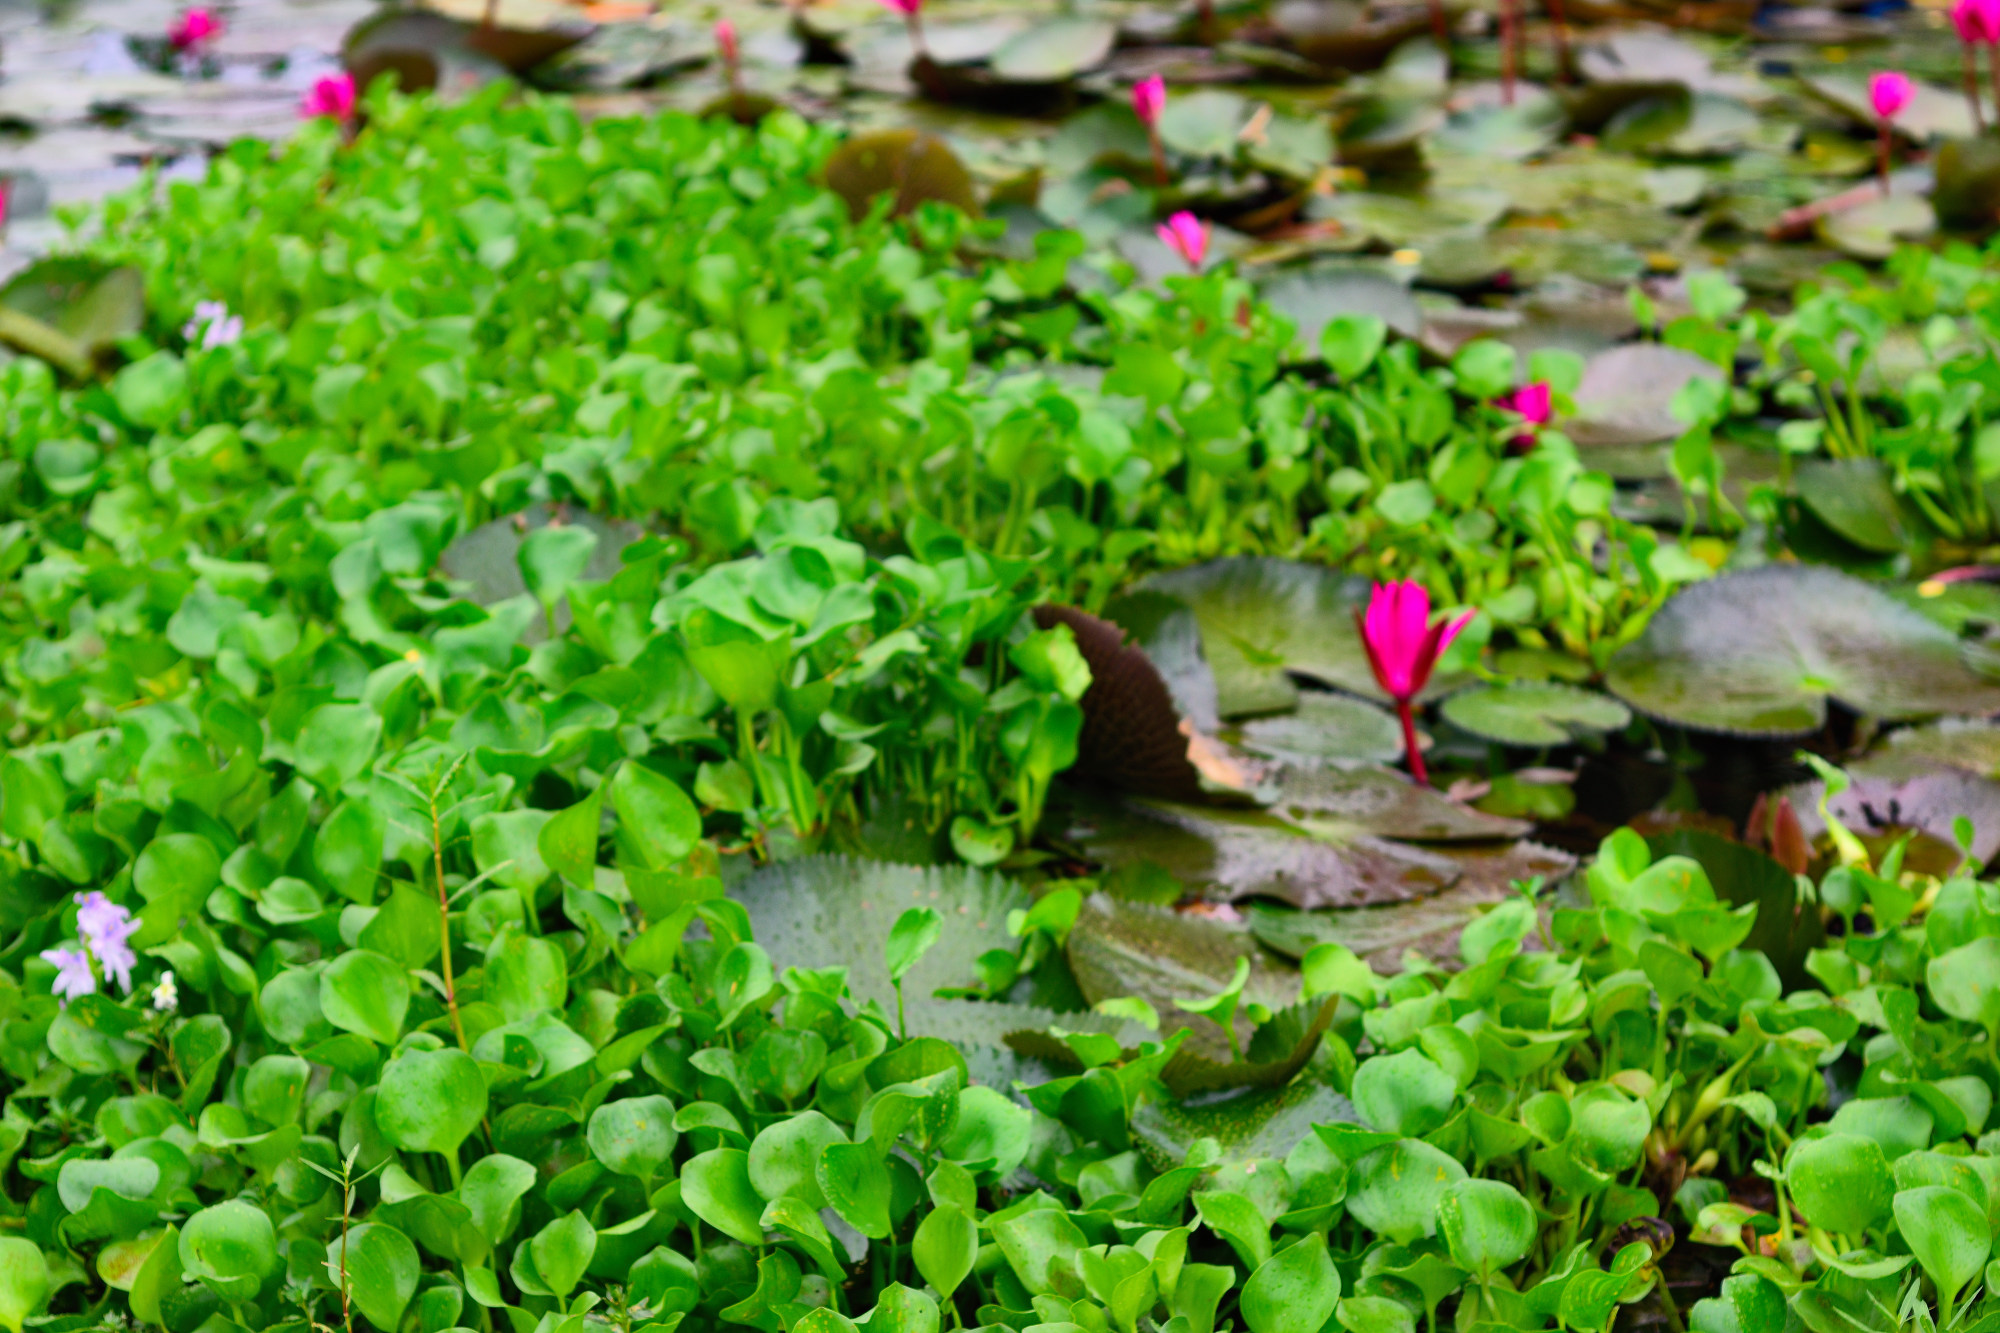
Pink Water Lily & Water Hyacinth — Khurushkul Pond, Bangladesh
Pink water lily (Nymphaea) flowers blooming amid dense water hyacinth (Eichhornia crassipes) coverage in a freshwater pond near Khurushkul, Cox's Bazar, Bangladesh. Photographed during the June 2026 monsoon season, with post-rain water droplets visible on the lily pads. Part of a 100-image GPS-tagged survey of the same pond.
Location: Khurushkul, Chattogram, Bangladesh
Captured: 2026-06-19T10:19:51+06:00